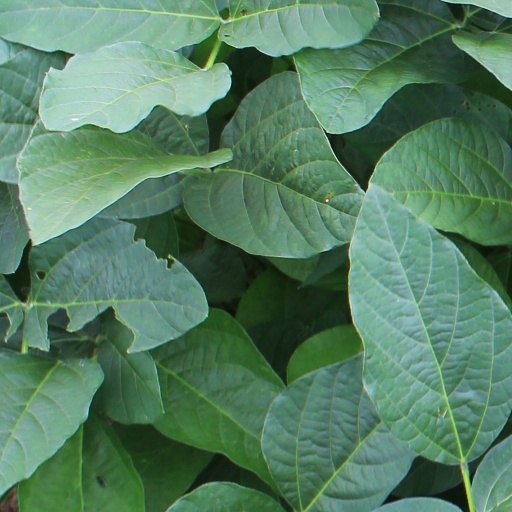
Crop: soybean